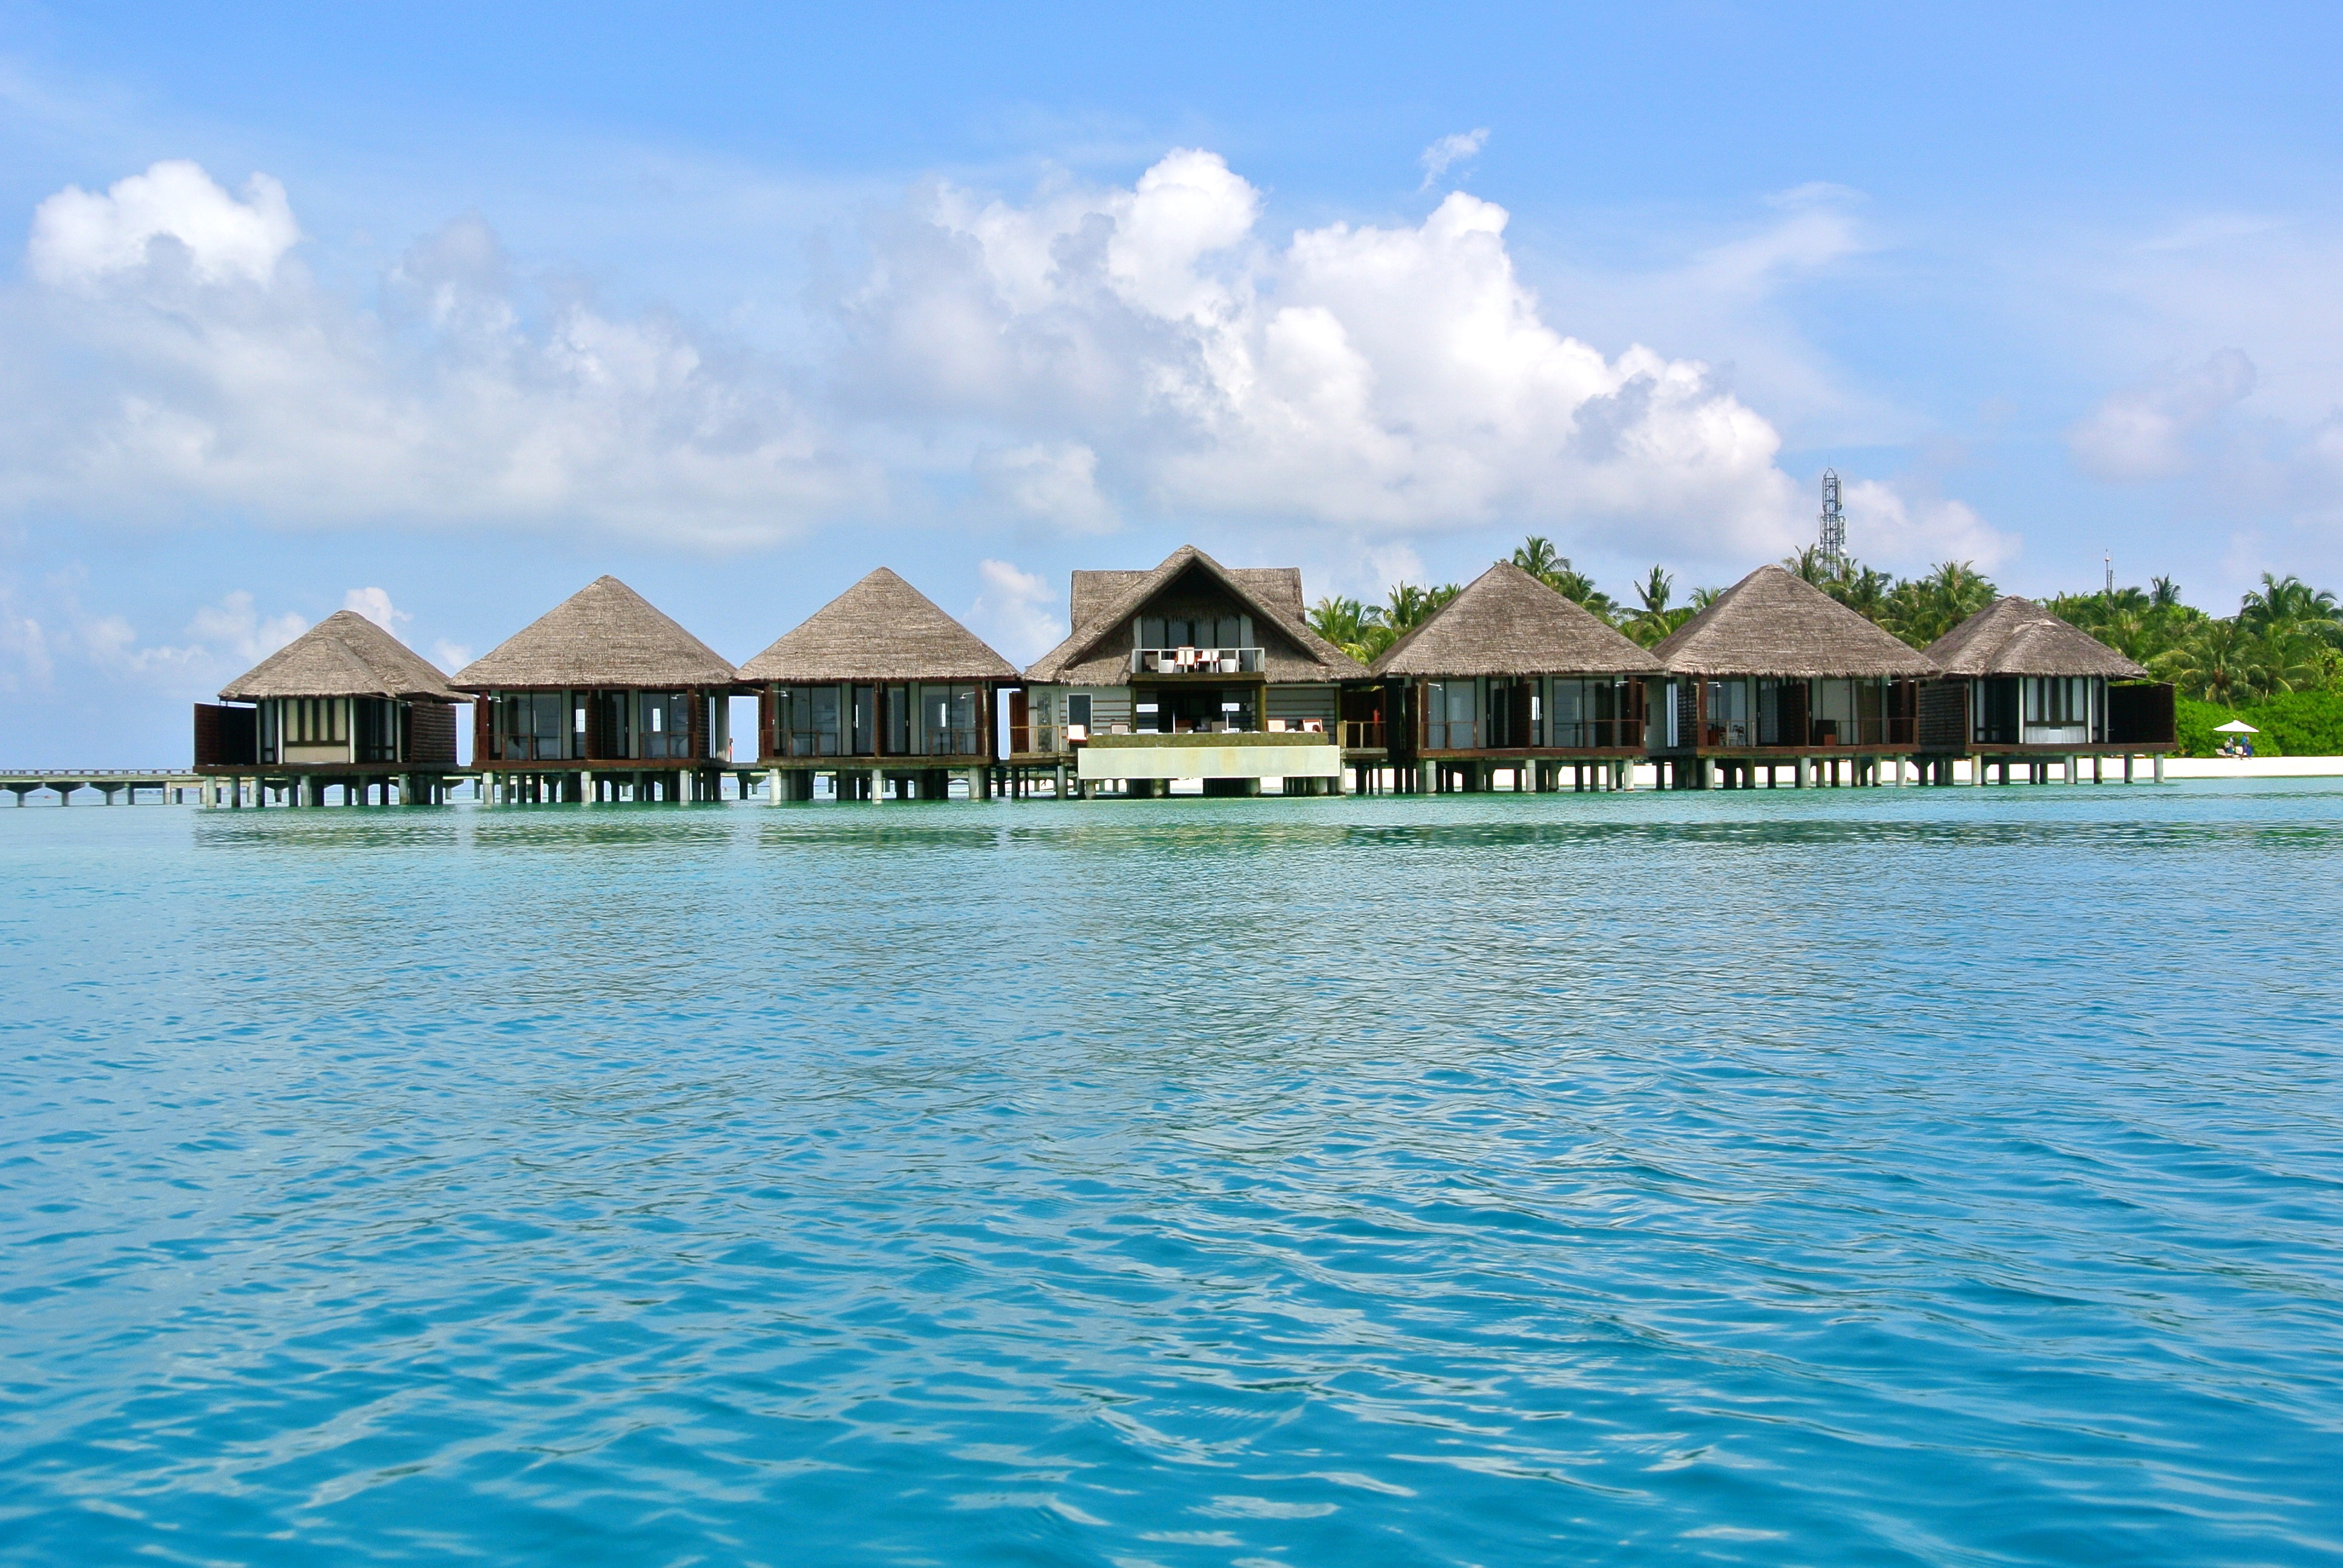
beach, sea, sand, ocean, cloud, sky, summer, vacation, travel, swimming pool, holiday, lagoon, bay, island, property, resort, estate, maldives, coconut tree, resort town